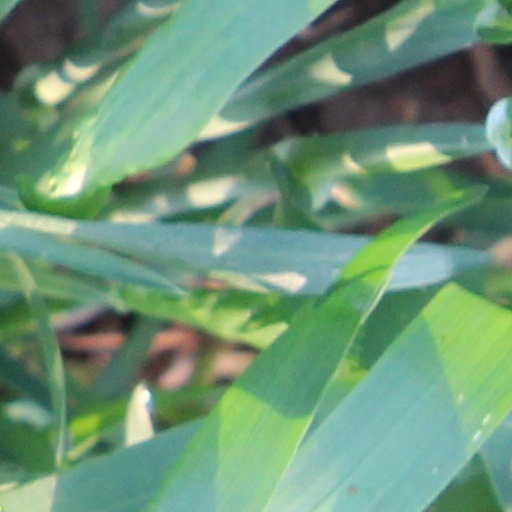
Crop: wheat